Llano del Rio

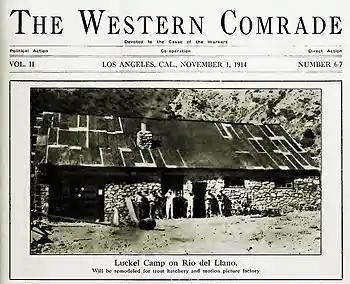
"The Western Comrade" conveyed grandiose plans for the Llano del Rio colony to its readers. This raw rock-walled building with a corrugated metal roof was to be "remodeled for trout hatchery and motion picture factory," according to the photo caption.

Llano opened to public membership on May Day of 1914. Only five people were resident at the time of the colony's formation, joined by a team of horses, a cow, and five pigs. By the beginning of 1915 the colony had grown to over 150 residents, possessing more than 100 cows and 110 pigs. A community center for the hosting of dances and assemblies was constructed. Unmarried men lived in an attached dormitory, while married couples lived in canvas tents during the colony's initial phase. In fairly short order a post office, dairy building, and laundry facility were built on the colony's site.